Disk diffusion test

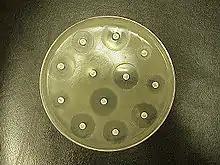
Standard Kirby–Bauer testing: White disks containing antibiotics shown on an agar plate of bacteria. Circular zones of poor bacterial growth surround some disks, indicating susceptibility to the antibiotic.

All aspects of the Kirby–Bauer procedure are standardized to ensure consistent and accurate results. Because of this, a laboratory must adhere to these standards. The media used in Kirby–Bauer testing must be Mueller–Hinton agar at only 4 mm deep, poured into either 100 mm or 150 mm Petri dishes. The pH level of the agar must be between 7.2 and 7.4. Bacterial inoculum is prepared by diluting a broth culture to match a 0.5 McFarland turbidity standard, which is equivalent to approximately 150 million cells per mL.